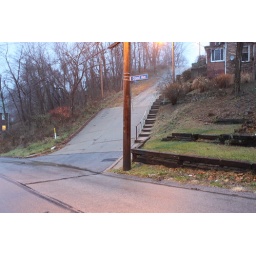
Canton Ave. in BeechviewThe steepest hill at 37.5% grade, and arguably the steepest paved road in the world.